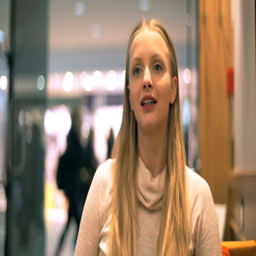
pretty girl looks happy while chatting with someone in the cafe